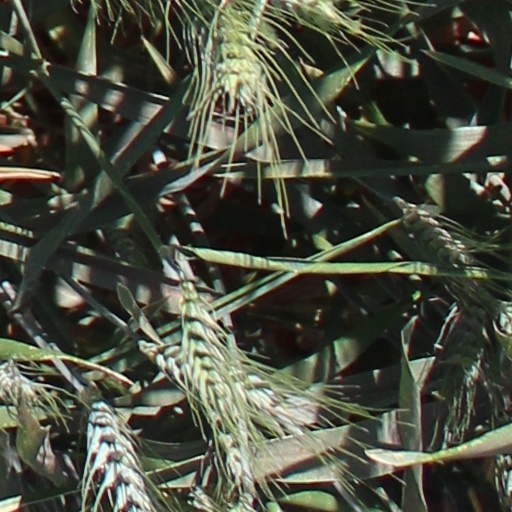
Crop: wheat